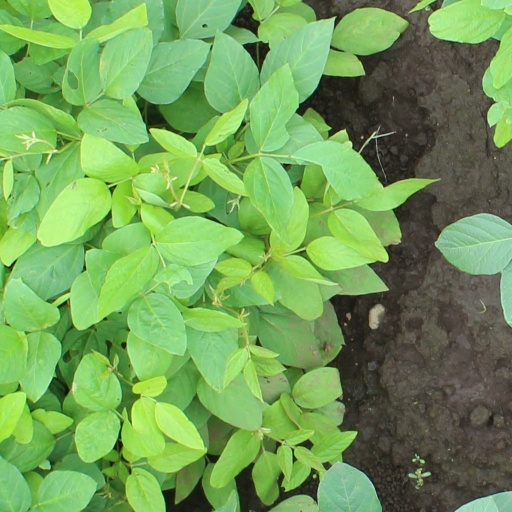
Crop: soybean